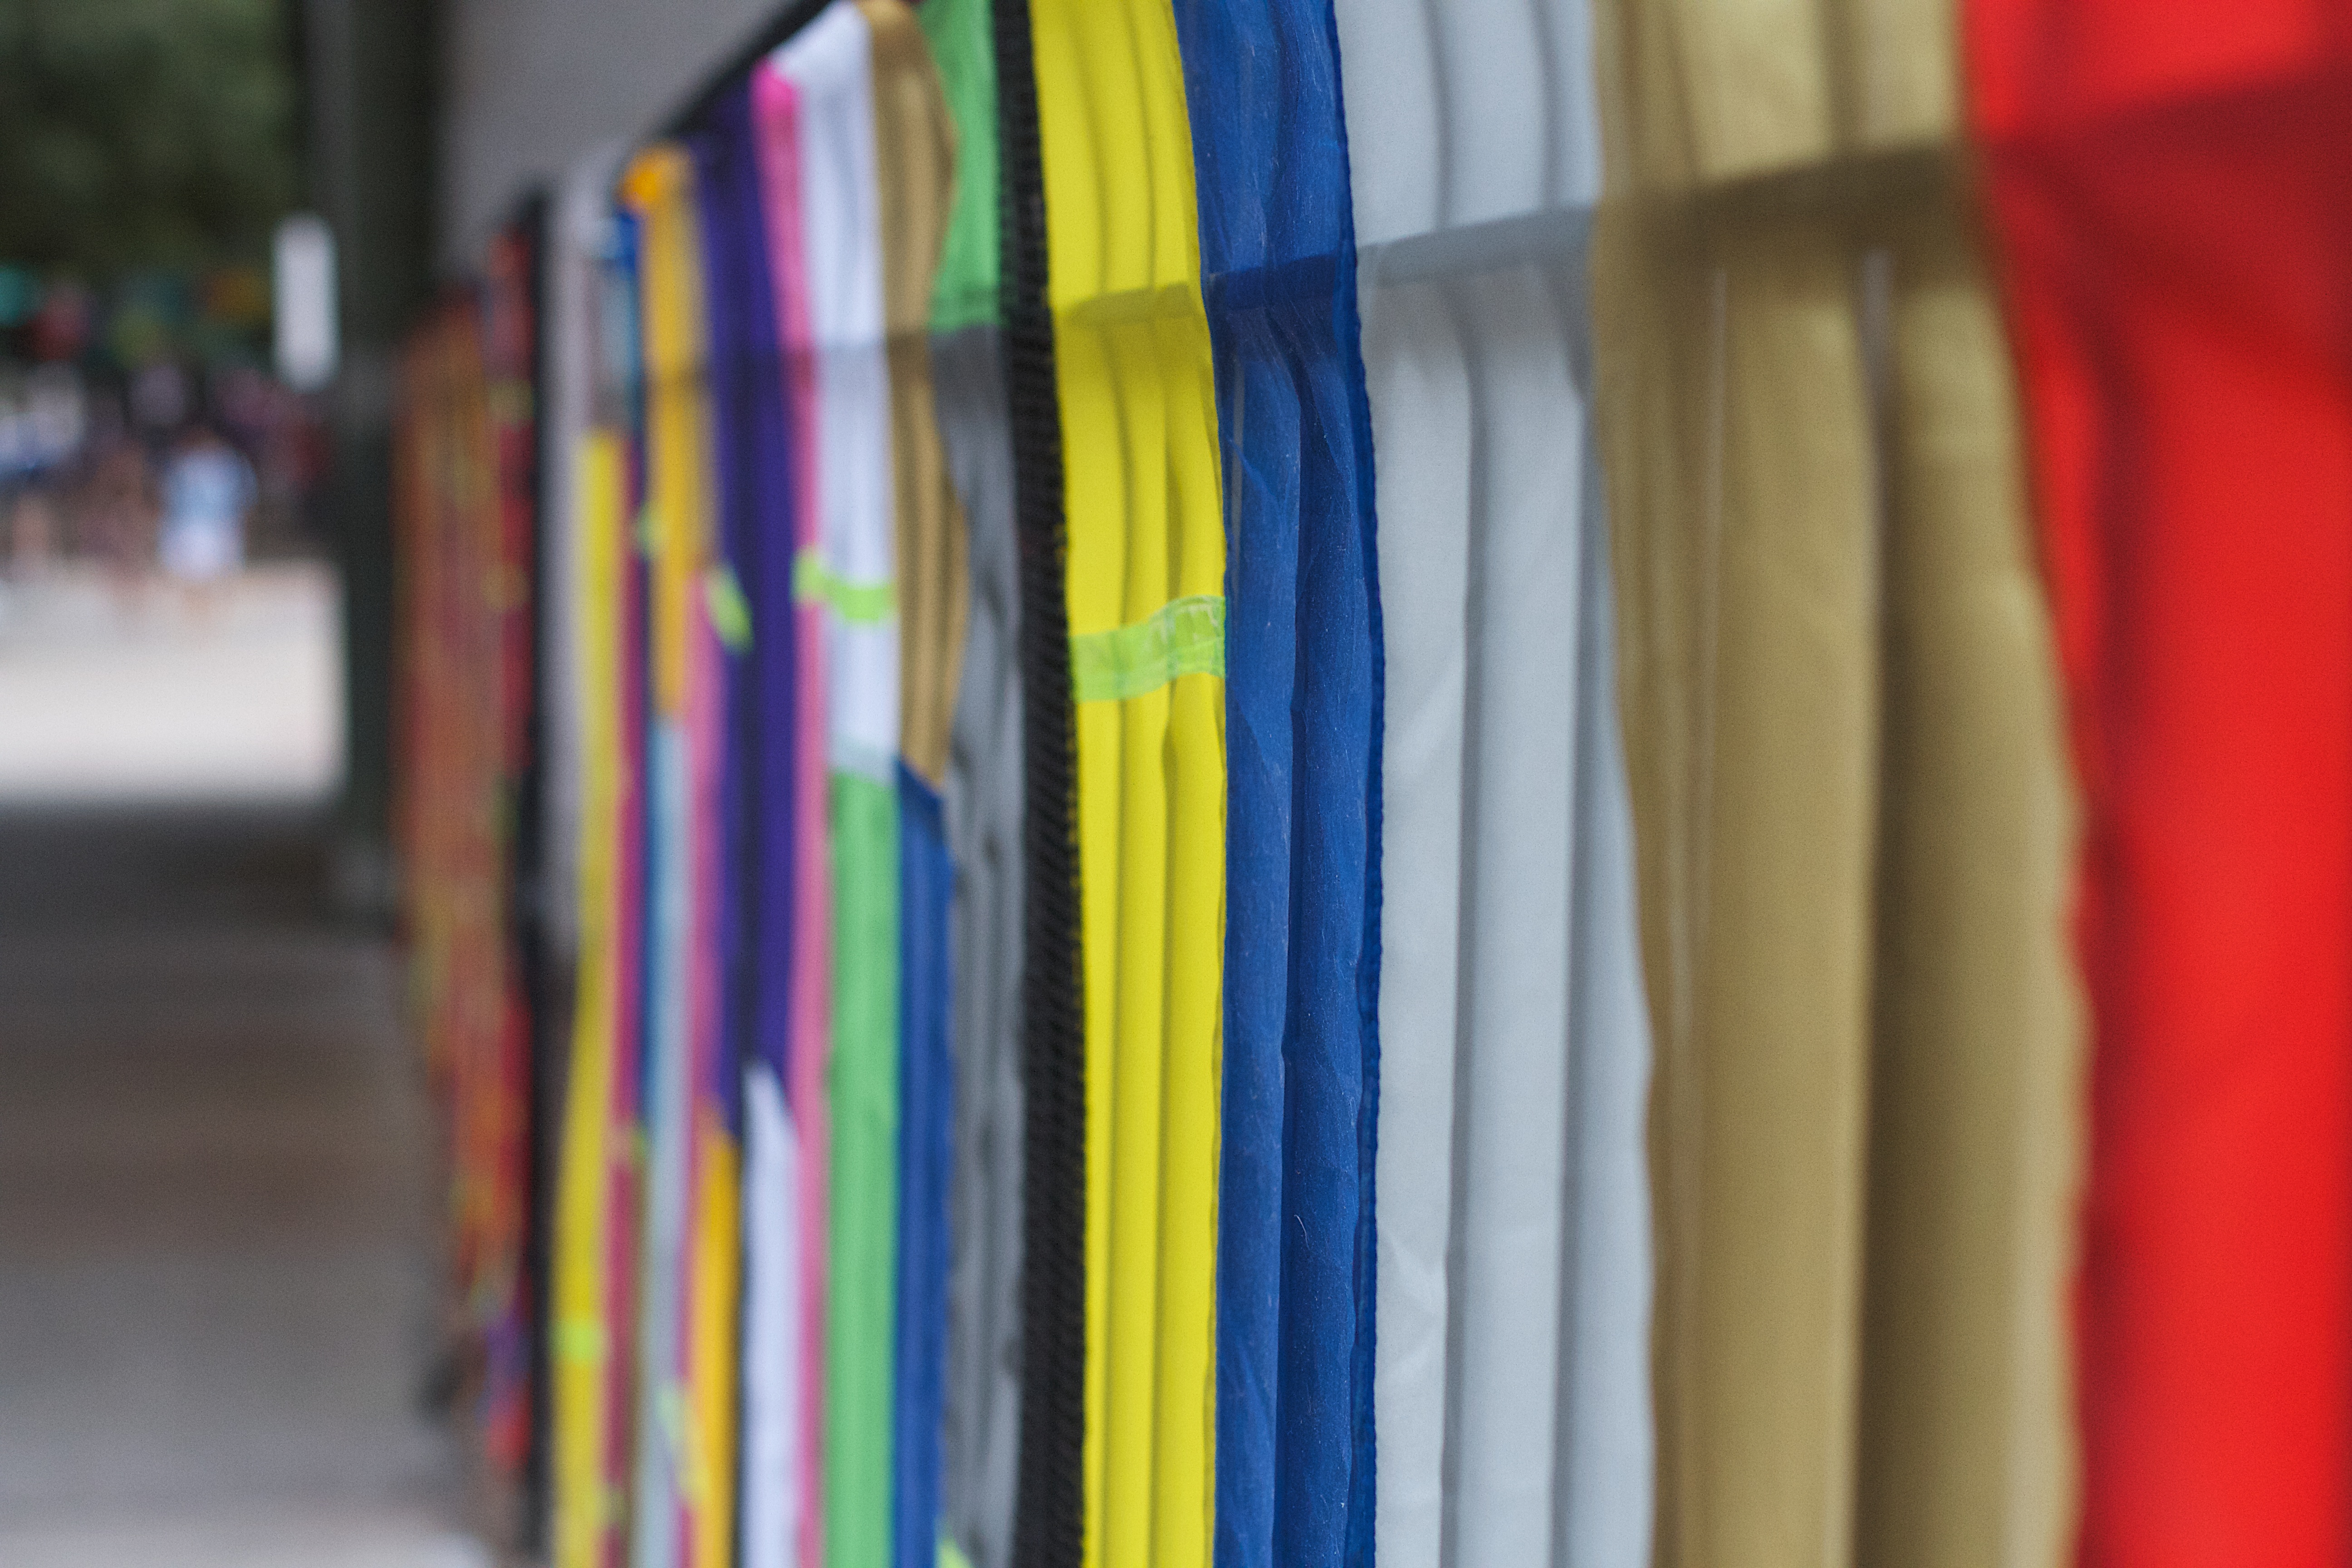
color, curtain, yellow, material, interior design, textile, vcubrb, window covering, window treatment